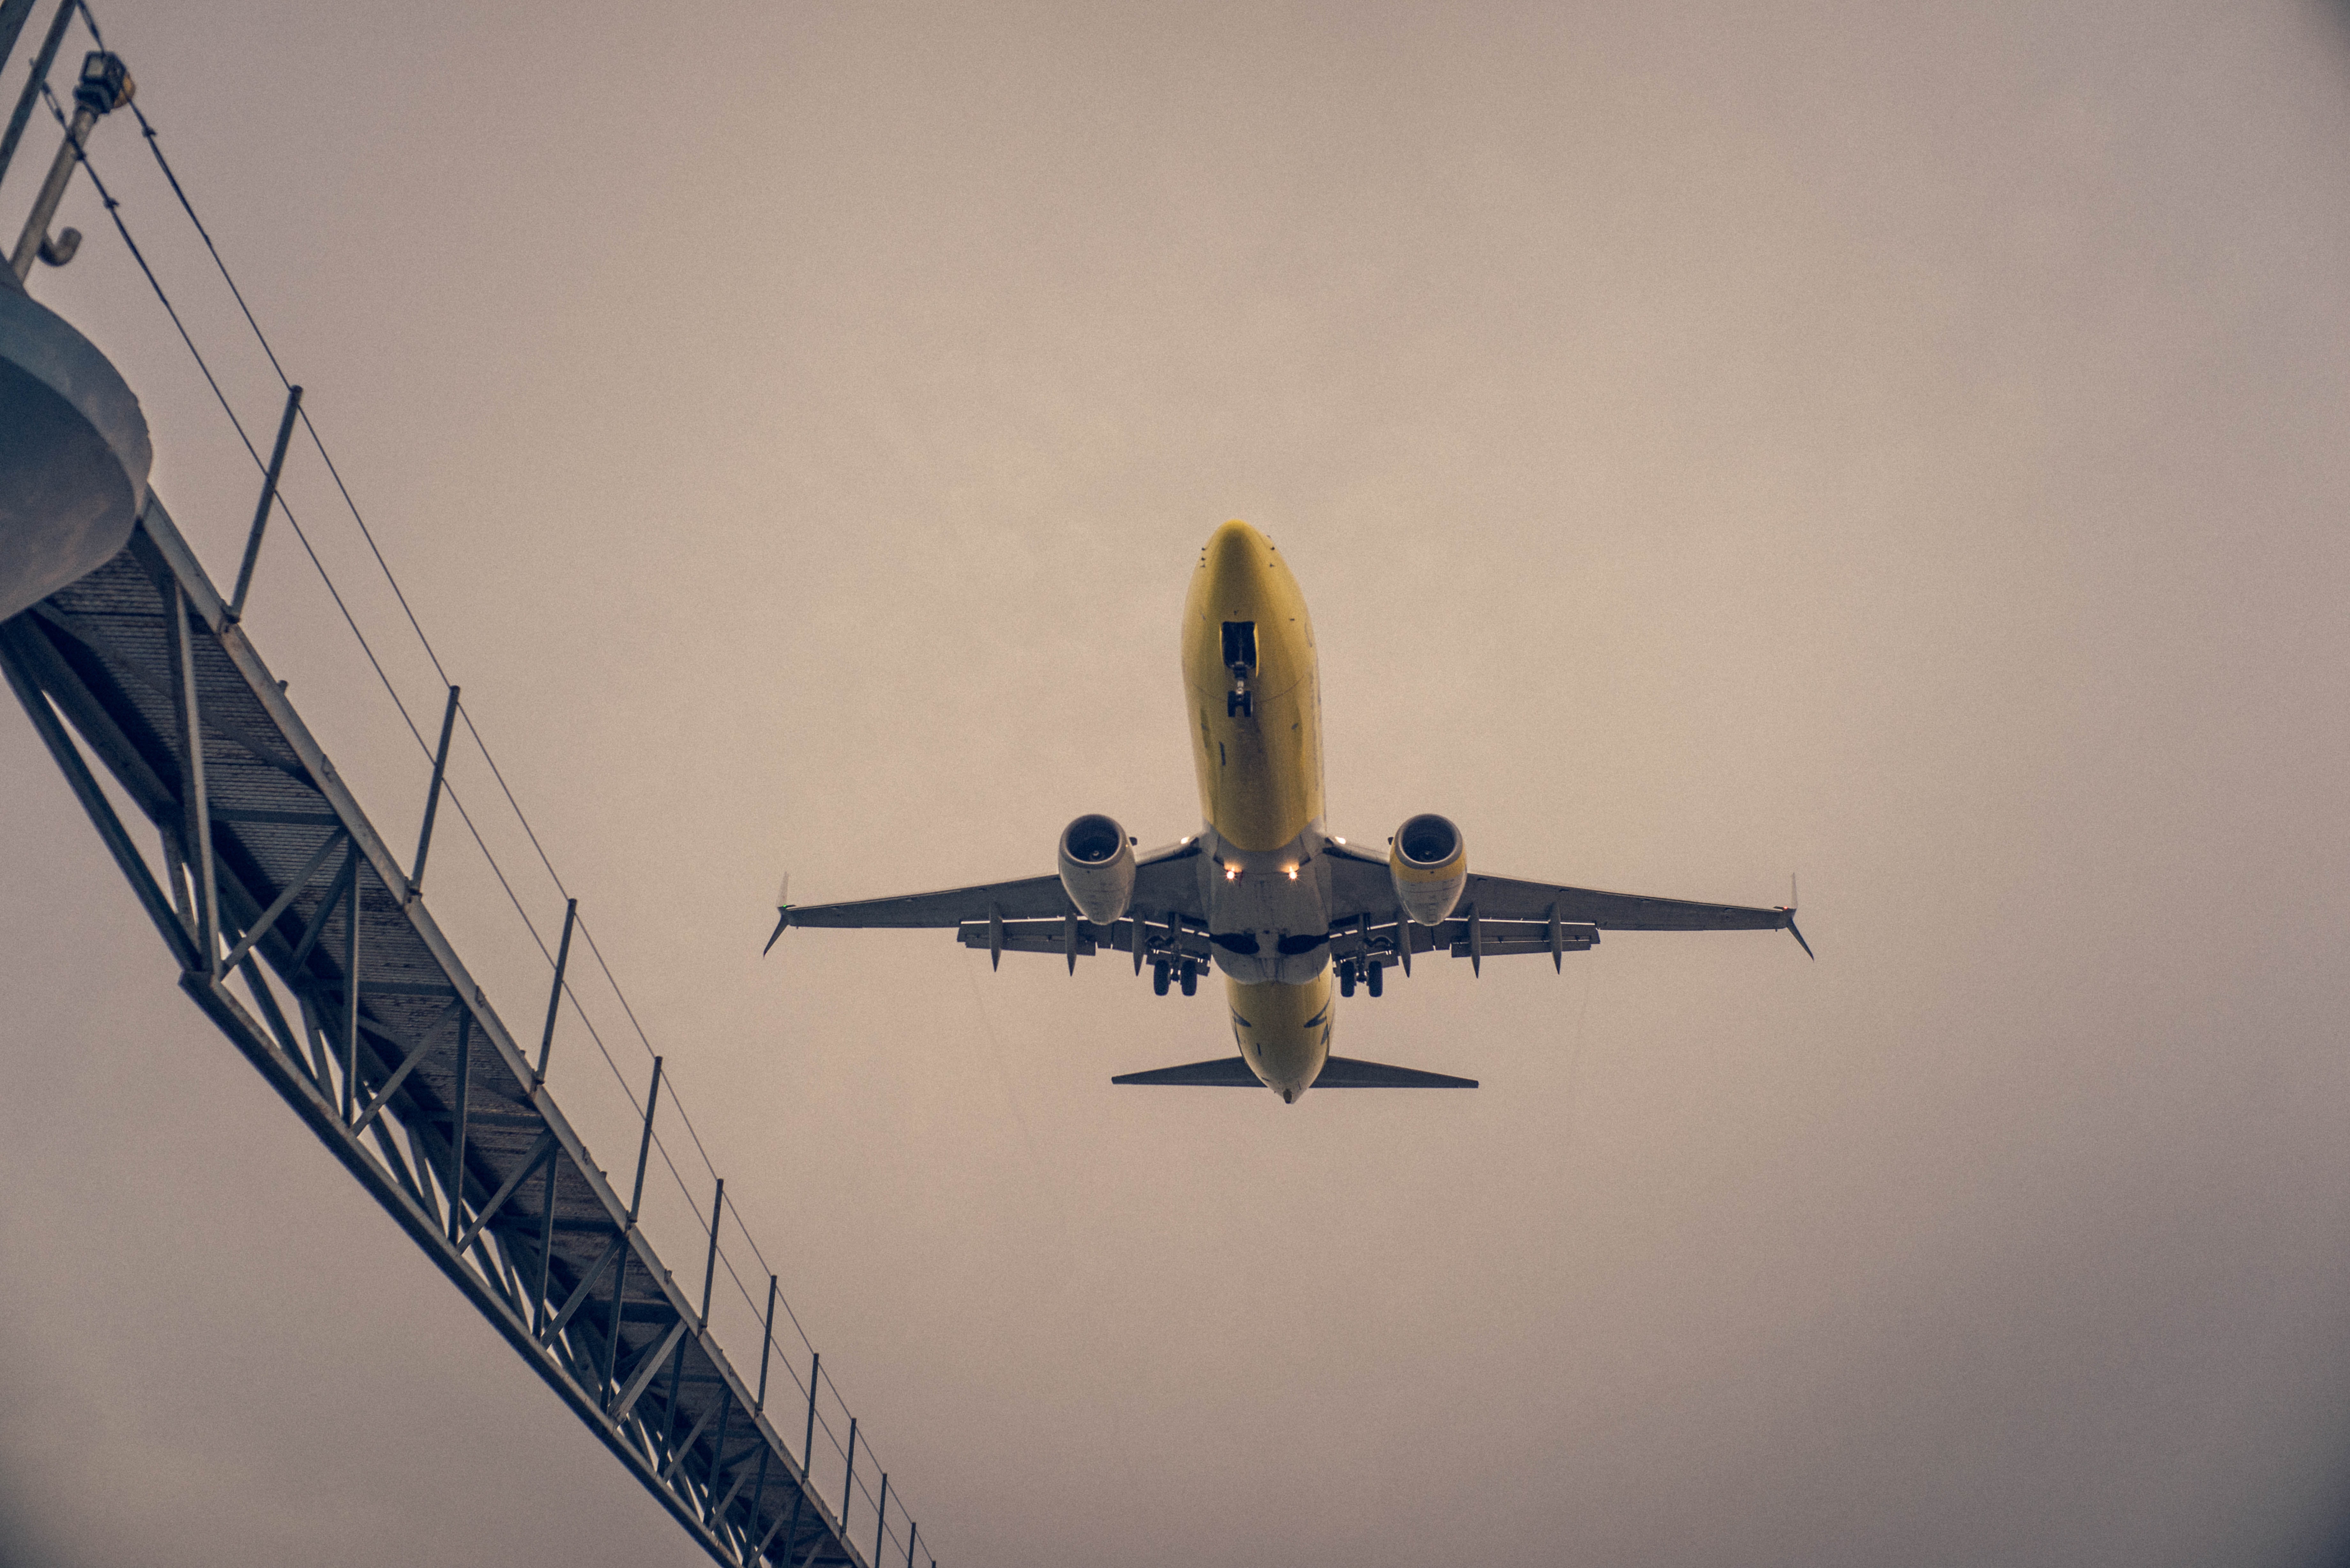
airplane, air travel, airline, aviation, aircraft, vehicle, airliner, sky, takeoff, yellow, flight, aerospace engineering, transport, flap, narrow body aircraft, wide body aircraft, landing, airbus, aircraft engine, line, boeing 737 next generation, boeing 737, wing, airbus a320 family, boeing 767, airbus a330, boeing 757, Twinjet, jet aircraft, boeing, travel, aerospace manufacturer, boeing 777, airport